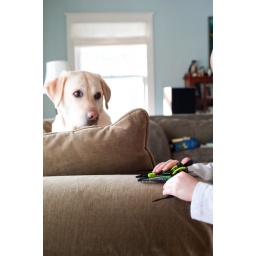
We built four Lego ships by 11 am. The dog was duly impressed. (22/365)